James Ladson

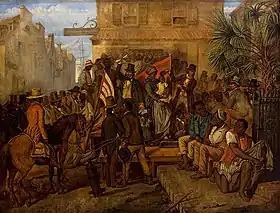
Eyre Crowe, "A Slave Sale in Charleston, South Carolina".

Following the American Revolutionary Wars he became involved in politics in South Carolina. He served as a member of the South Carolina General Assembly from 1785 to 1790. He voted to ratify the federal Constitution in 1788 as a delegate for St. Andrew at the state convention. He served as Lieutenant Governor of South Carolina from 1792 to 1794.